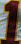
Number: 1